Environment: real
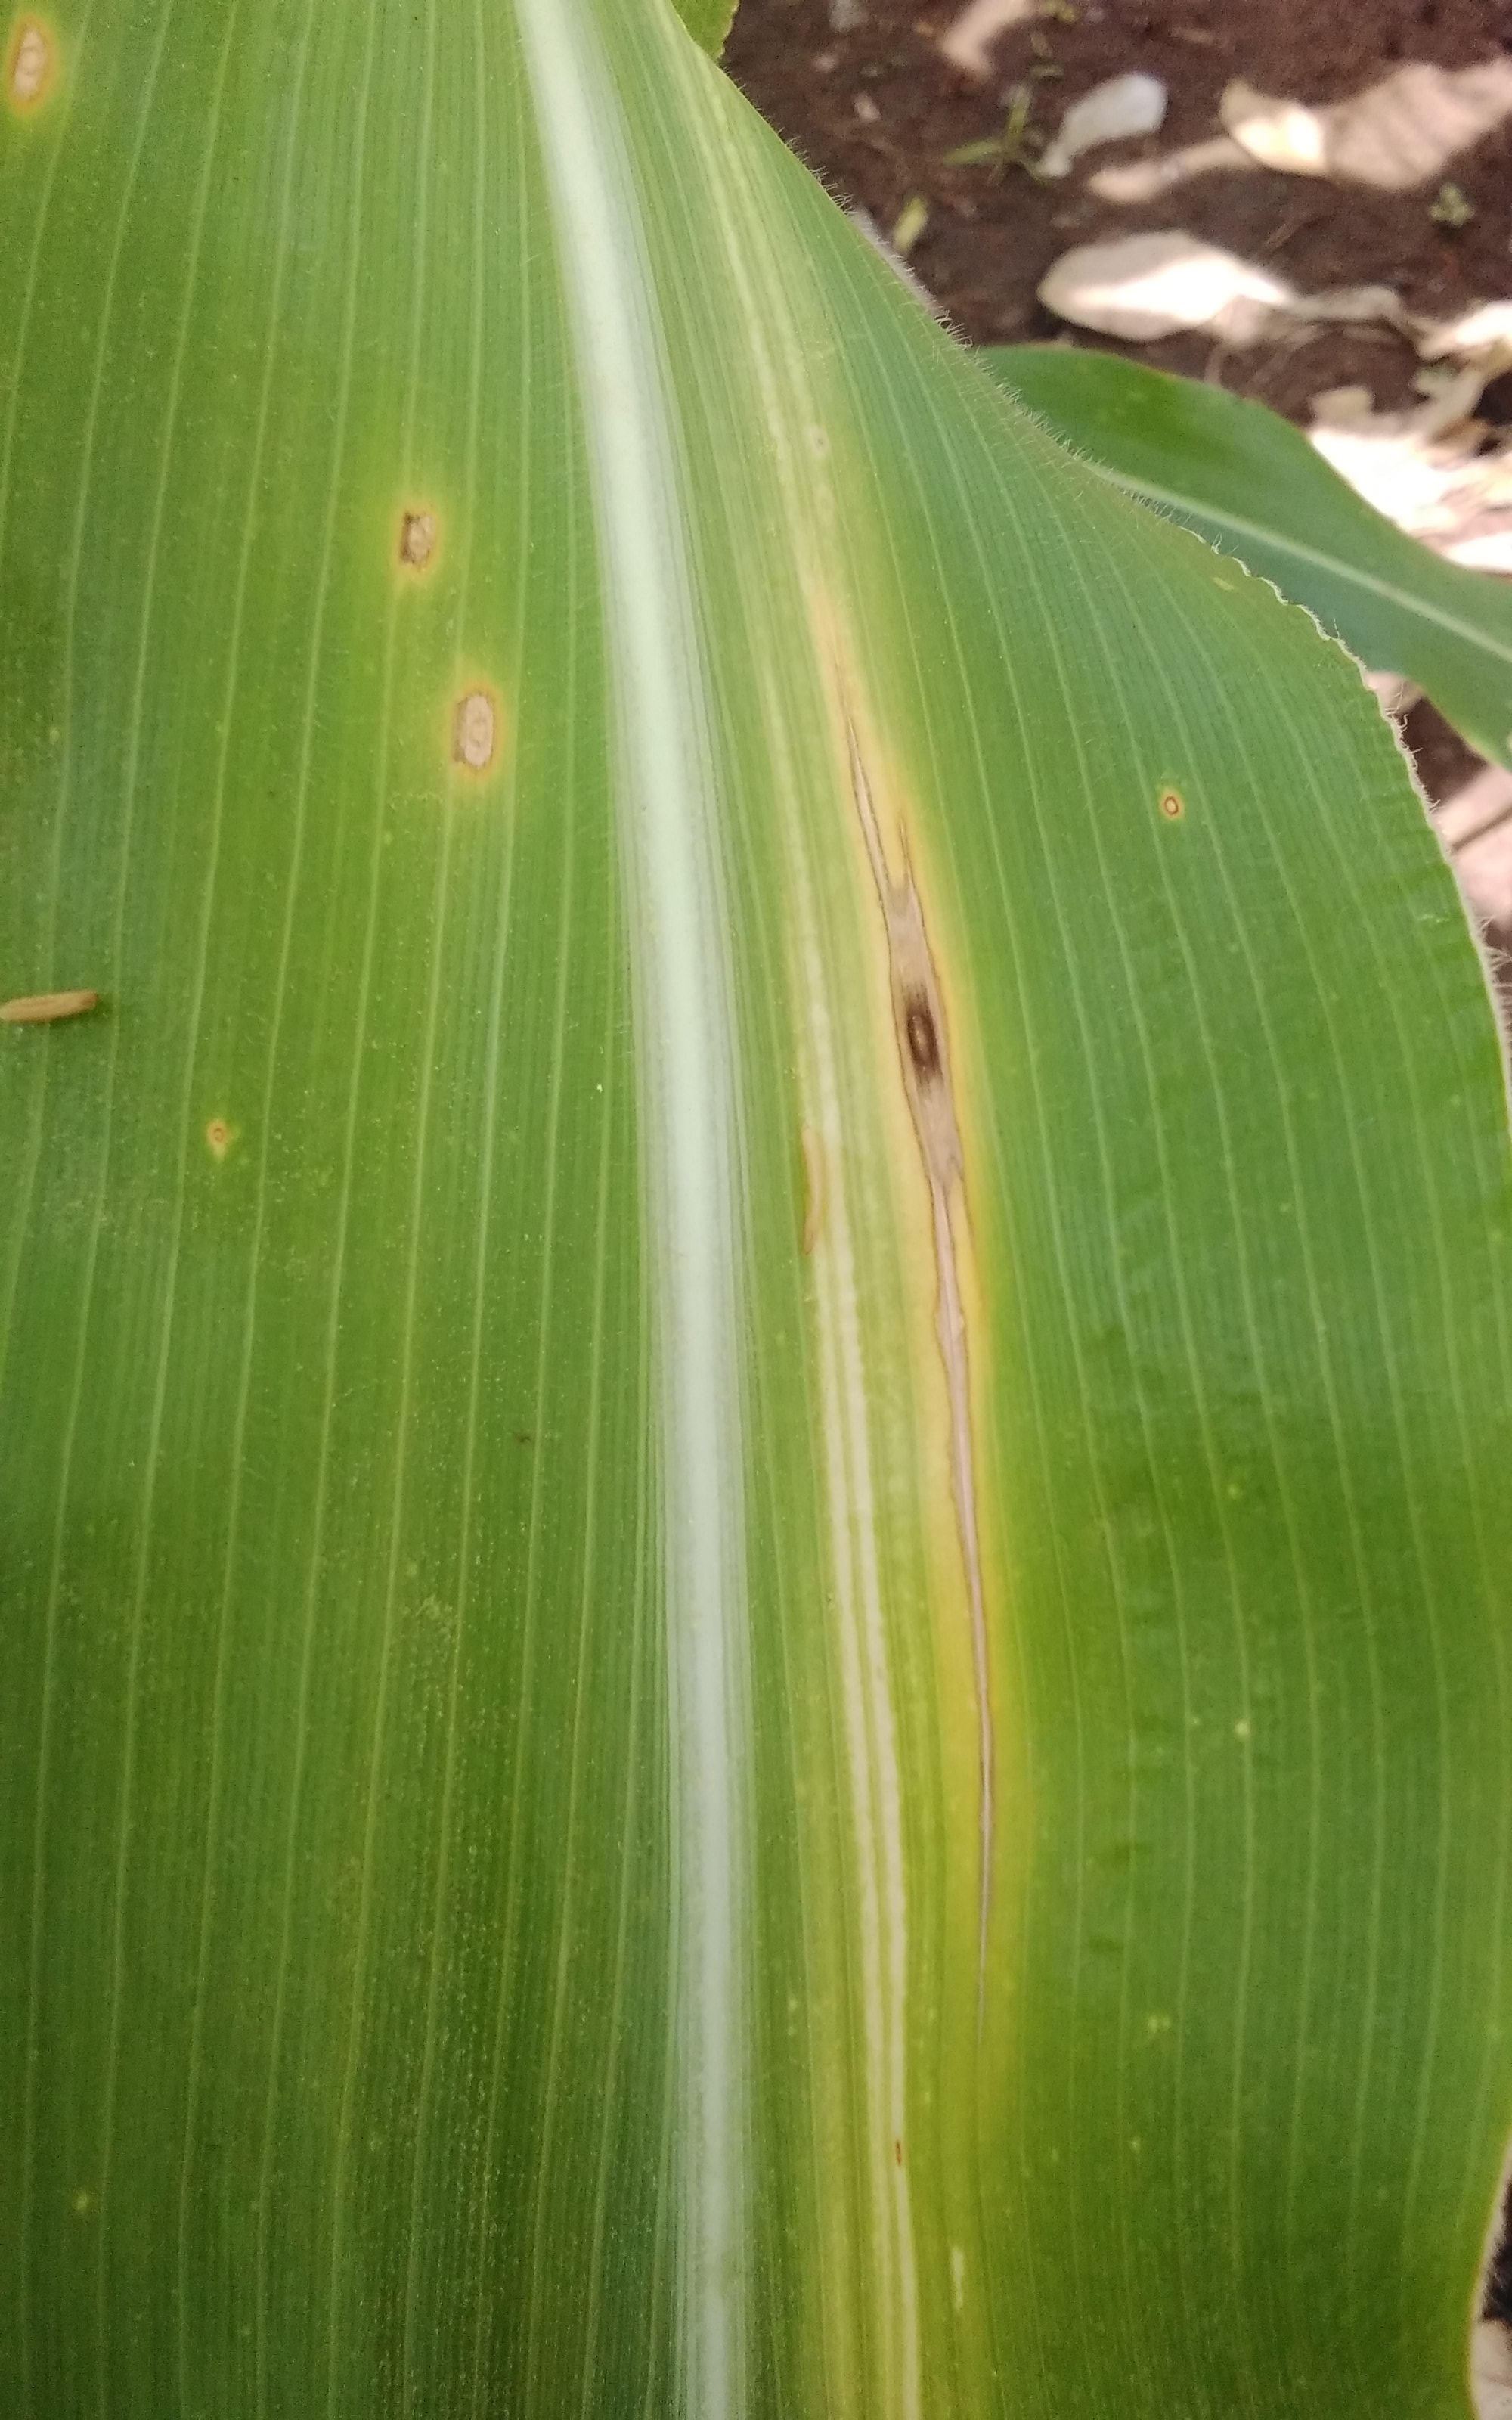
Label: northern_corn_leaf_blight